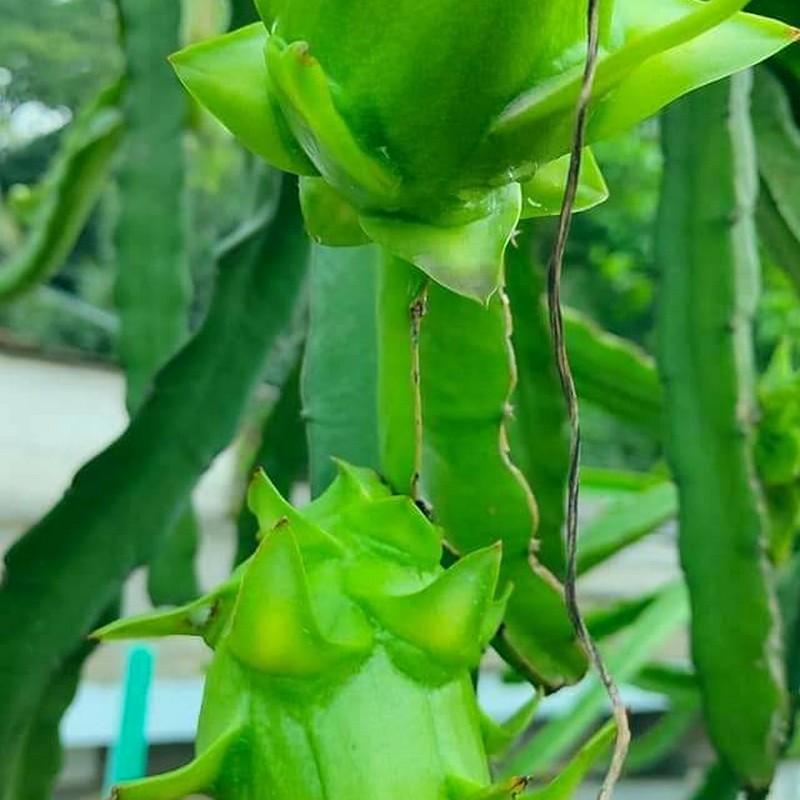
Label: Immature Dragon Fruit